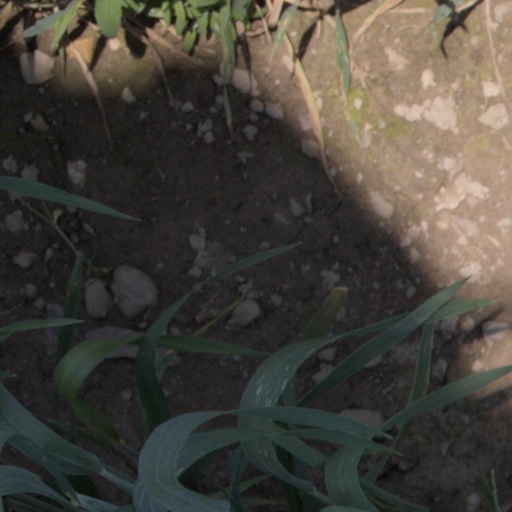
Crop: wheat